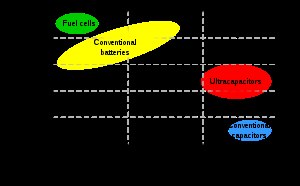
Superkondensator
Ragone plot der viser energitæthed som funktion af effektbelastning for forskellige energilagertyper.
En superkondensator, superkapacitor, nano-kondensator, ultrakondensator, EDLC og ultrakapacitor er en elektrokemisk kondensator, der har en usædvanlig stor energitæthed sammenlignet med f.eks. almindelige elektrolytkondensatorer. De er specielt interessante for anvendelse i hybridbiler og som supplerende energilager for elektriske biler og sporvogne.